Avidin

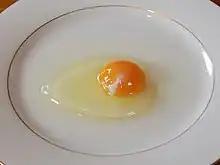
A raw egg yolk surrounded by the egg white. Avidin was first isolated from raw chicken egg white by Esmond Emerson Snell

Avidin was discovered by Esmond Emerson Snell (1914–2003). This discovery began with the observation that chicks on a diet of raw egg white were deficient in biotin, despite availability of the vitamin in their diet. It was concluded that a component of the egg-white was sequestering biotin which Snell verified "in vitro" using a yeast assay. Snell later isolated the component of egg white responsible for biotin binding, and, in collaboration with Paul György, confirmed that the isolated egg protein was the cause of biotin deficiency or “egg white injury”. At the time the protein had been tentatively named avidalbumin (literally, hungry albumin) by researchers at the University of Texas. The name of the protein was later revised to "avidin" based on its affinity for biotin (avid + biotin).